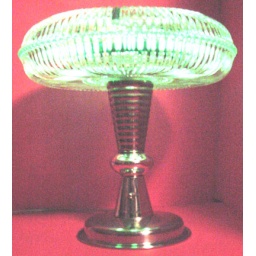
SOLD. Refabricated metal and glass parts from pot lid, lotion dispensers, and glass cheese platters in UFO design.